Qutbuddin Mubarak Shah

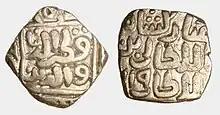
Square Billon 8 gani of Mubarak Shah

Mubarak Shah ascended the throne with the title Qutubuddin on 14 April 1316, when he was 17 or 18 years old. Mubarak Shah retained Alauddin's officers and governors, which ensured a stable government during the first year of his reign. He also made some new appointments: